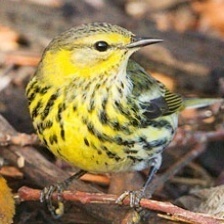
Species: CAPE MAY WARBLER
Scientific name: SETOPHAGA TIGRINA